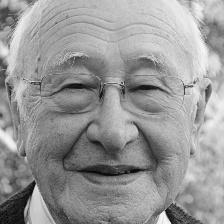
Label: faces